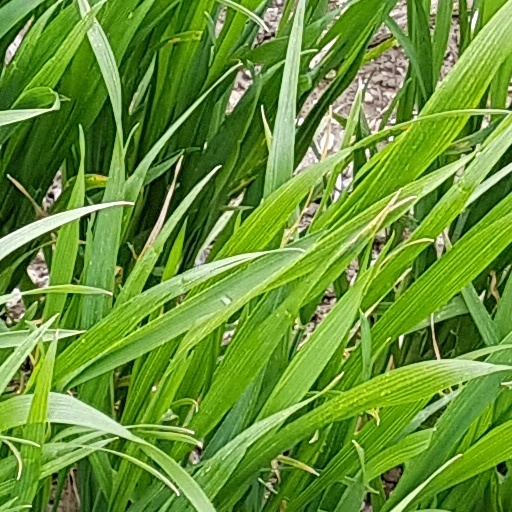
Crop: wheat